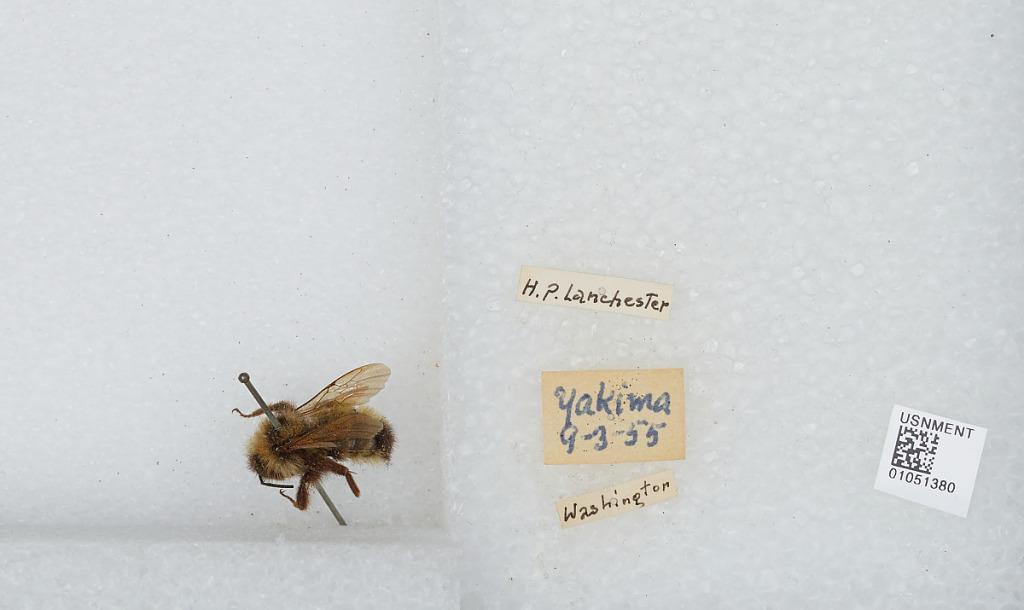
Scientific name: Bombus sp.
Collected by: H. Lanchester
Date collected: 1955-9-3
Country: United States
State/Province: Washington
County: Yakima
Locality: Yakima
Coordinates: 46.6, -120.5